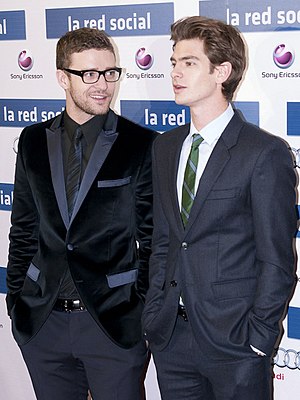
Justin Timberlake / Diskografi / Turné
Justin Timberlake til præmieren på "The Social Network" i 2010 med skuespilleren Andrew Garfield.
Justin Randall Timberlake er en amerikansk sanger, sangskriver, musikproducer og skuespiller, der blev kendt som medlem af boybandet N*SYNC. Timberlake har vundet 4 amerikanske grammyer.